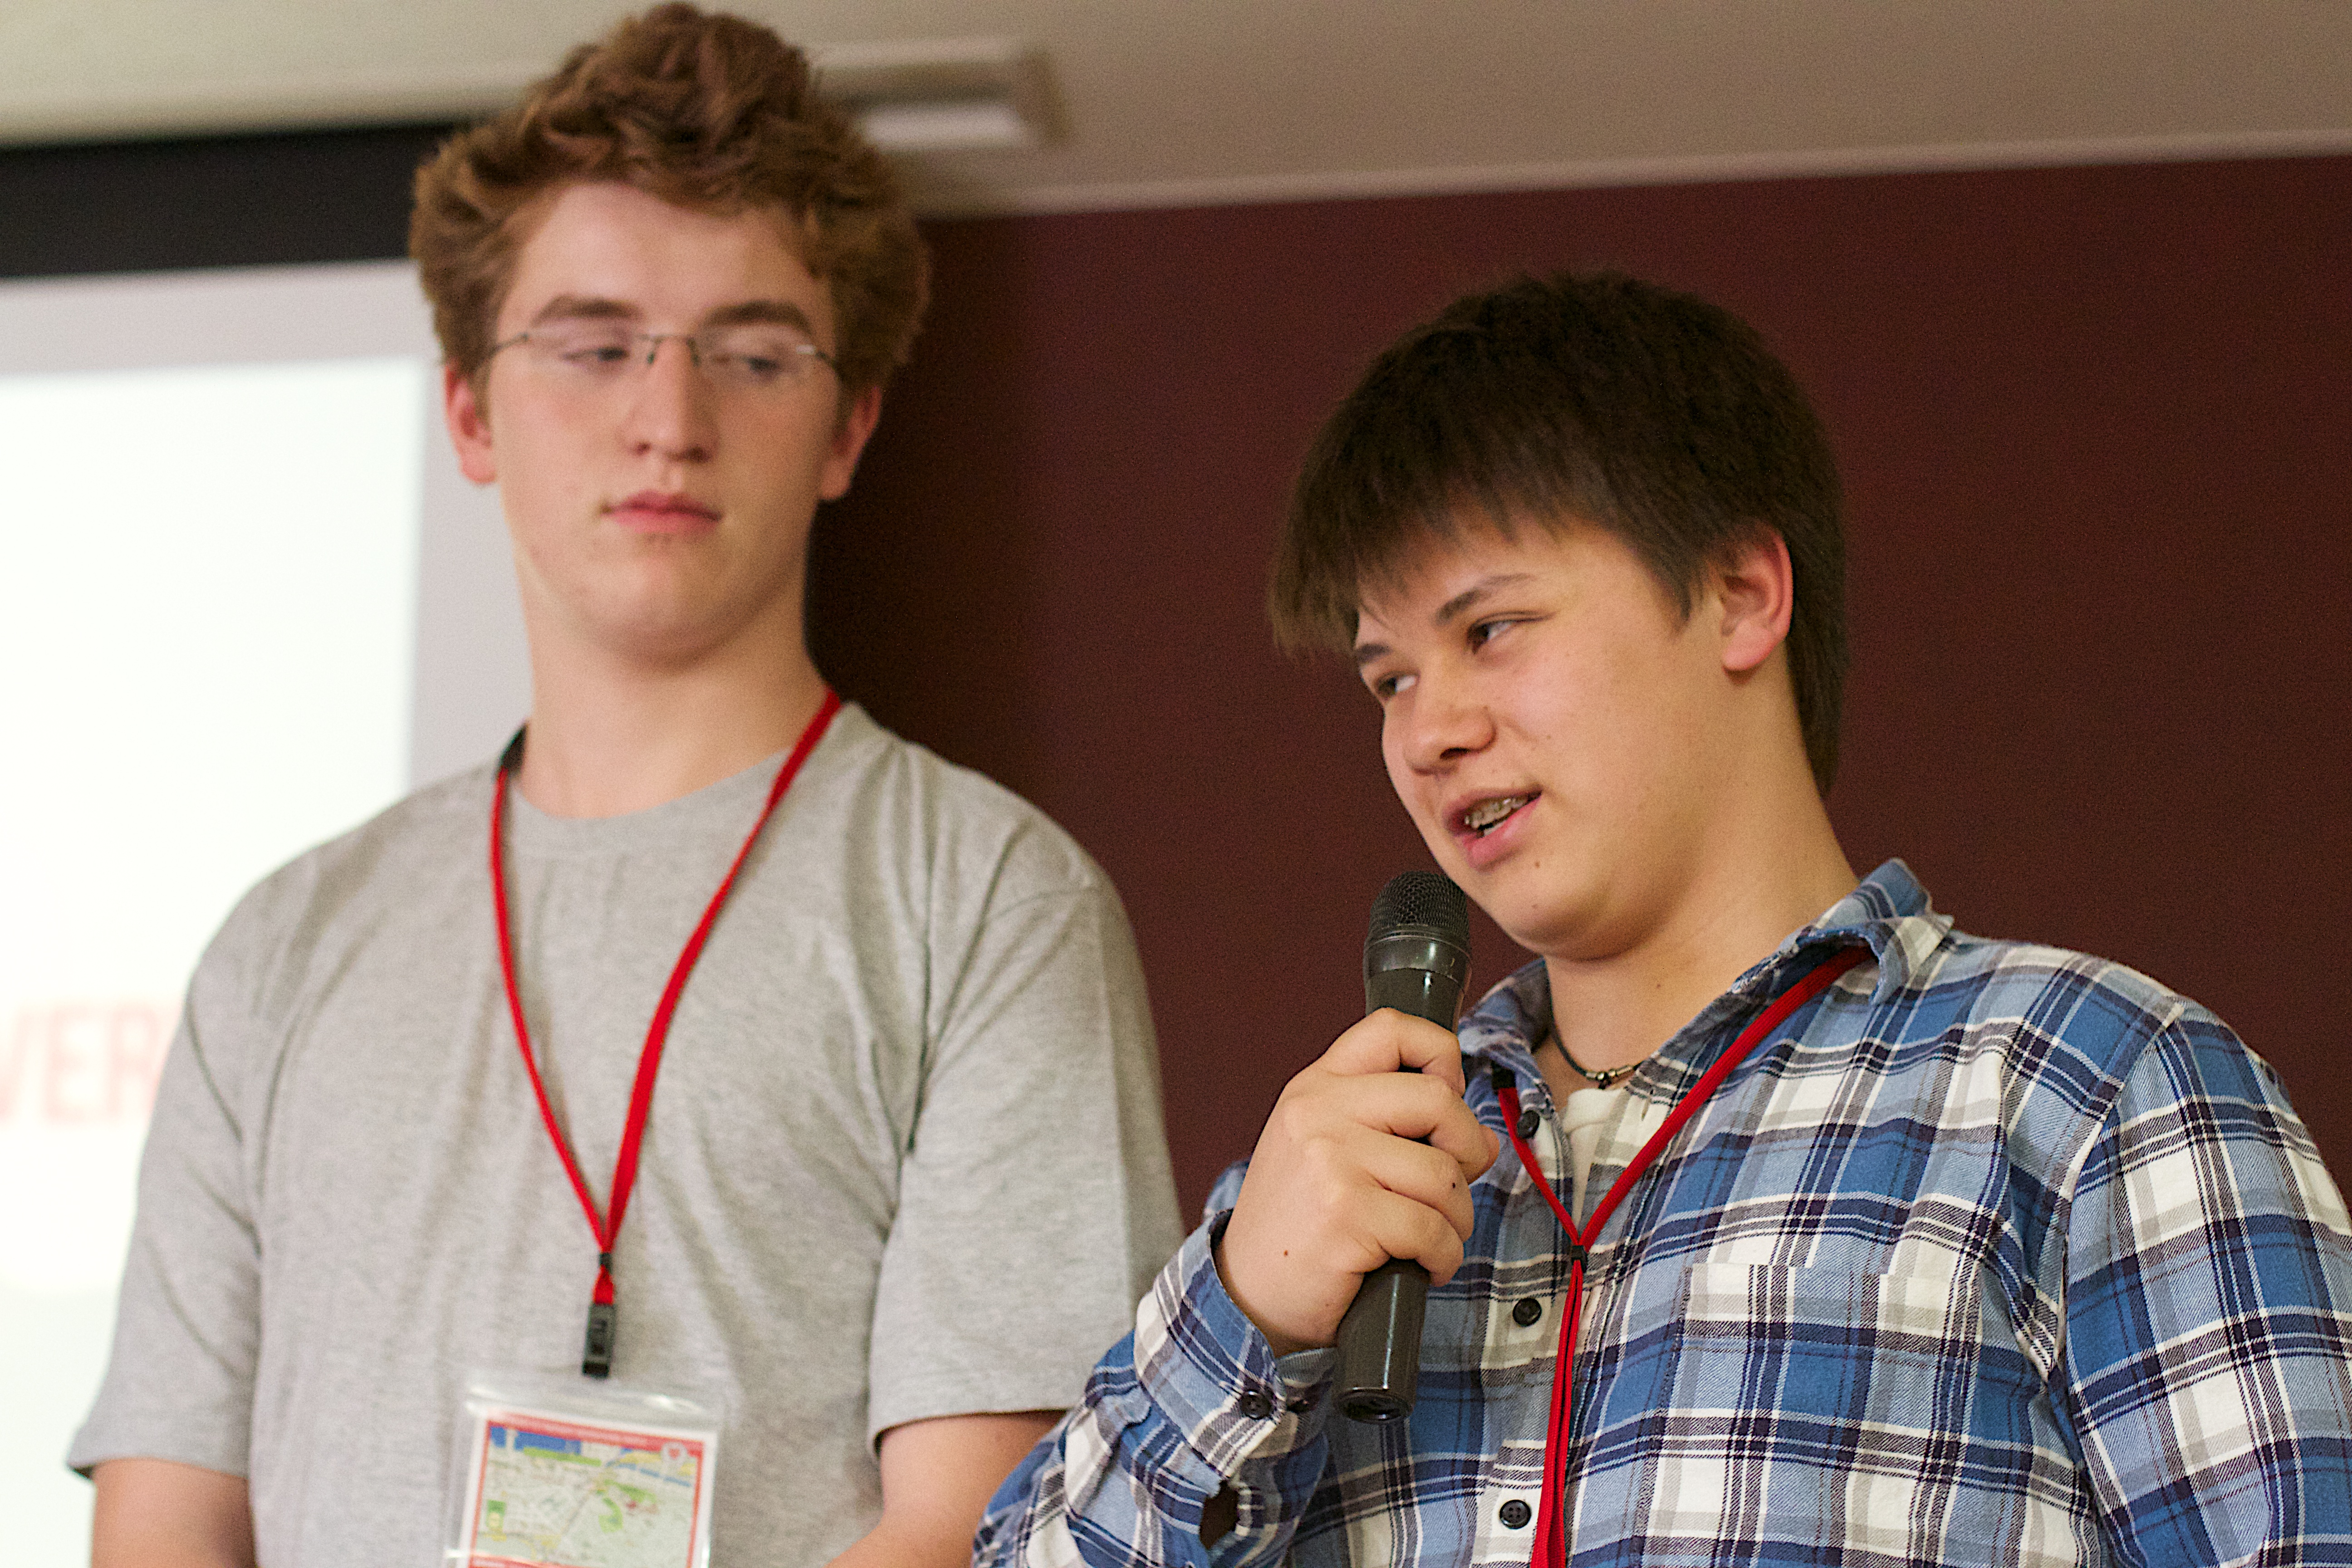
person, people, youth, flatclass2013